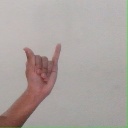
अक्षर: य